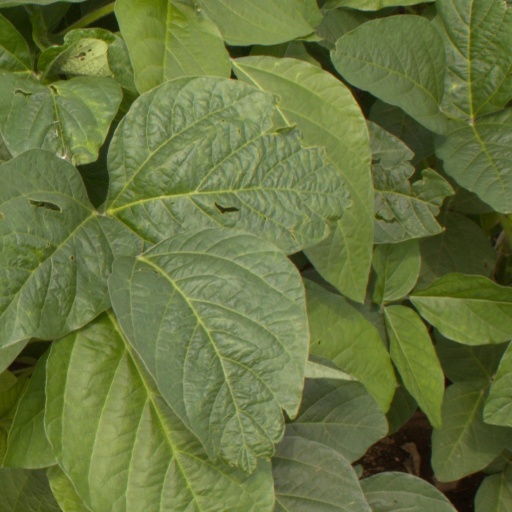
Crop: soybean